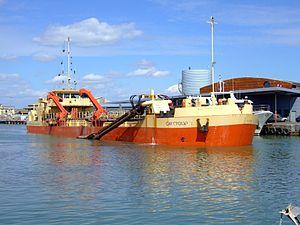
La drague à élinde traînante est un navire qui aspire les matériaux présents au fond de l'eau à l'aide d'un ou plusieurs tubes traînant le long de la coque et reliés à un système de pompage.
On appelle dragage l'opération qui consiste à extraire les matériaux situés sur le fond d'un plan d'eau. L'objectif peut être de réaliser des travaux de génie portuaire, d'entretenir les chenaux fluviaux ou maritimes empruntés par les navires lorsqu'ils ont été comblés par les sédiments, d'effectuer des opérations de remblaiement pour reconstituer les plages ou gagner des terres sur la mer ou d'extraire des granulats marins pour répondre aux besoins du secteur de la construction.